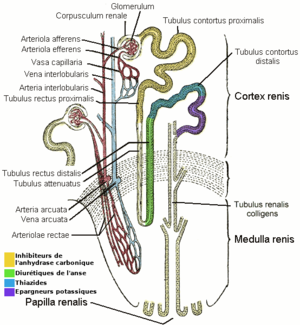
Schéma d'un néphron, tiré du Gray, avec un code couleur pour visualiser où agissent les différents diurétiques.
Un diurétique est une substance qui entraîne une augmentation de la sécrétion urinaire et qui peut être utilisée notamment pour traiter l'hypertension artérielle, l'insuffisance cardiaque, certains œdèmes, l'hypertension portale ou l'hyperkaliémie.